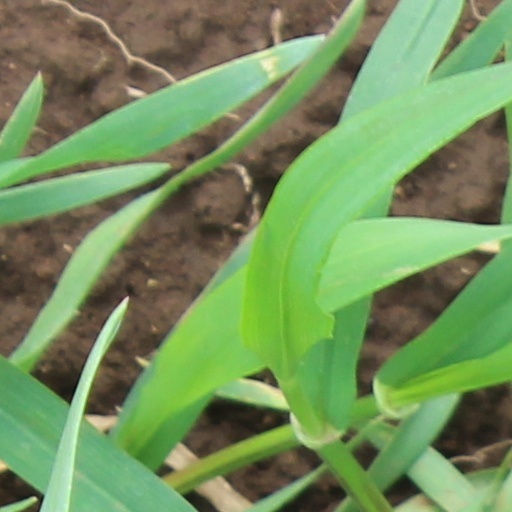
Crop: wheat